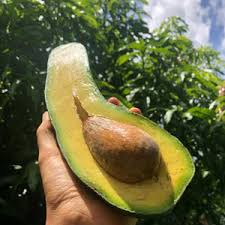
Label: Avocado